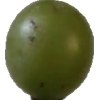
Label: grape